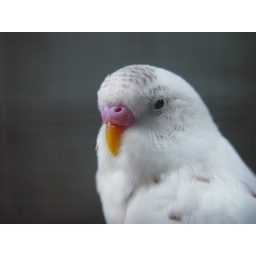
oh.. she's the sweetest parrot ive got in my place. not really mine my uncle in law owns this cute thingie..